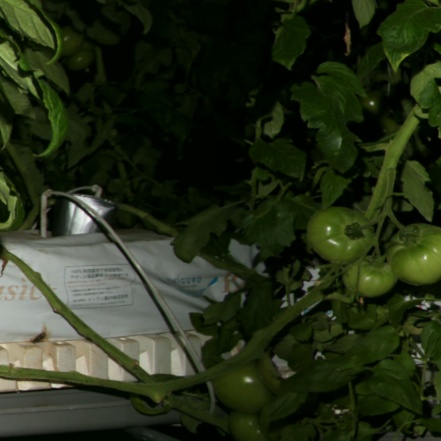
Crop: tomato